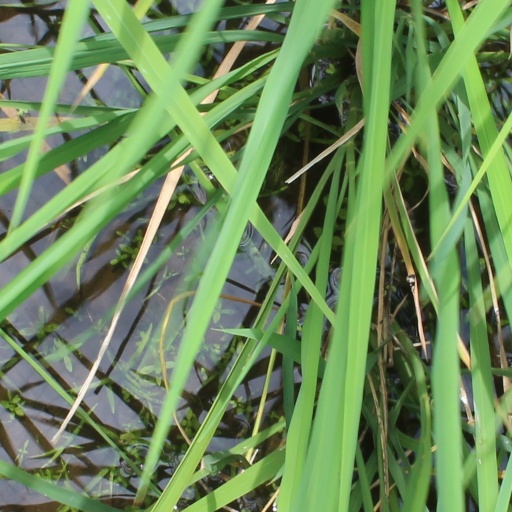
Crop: rice